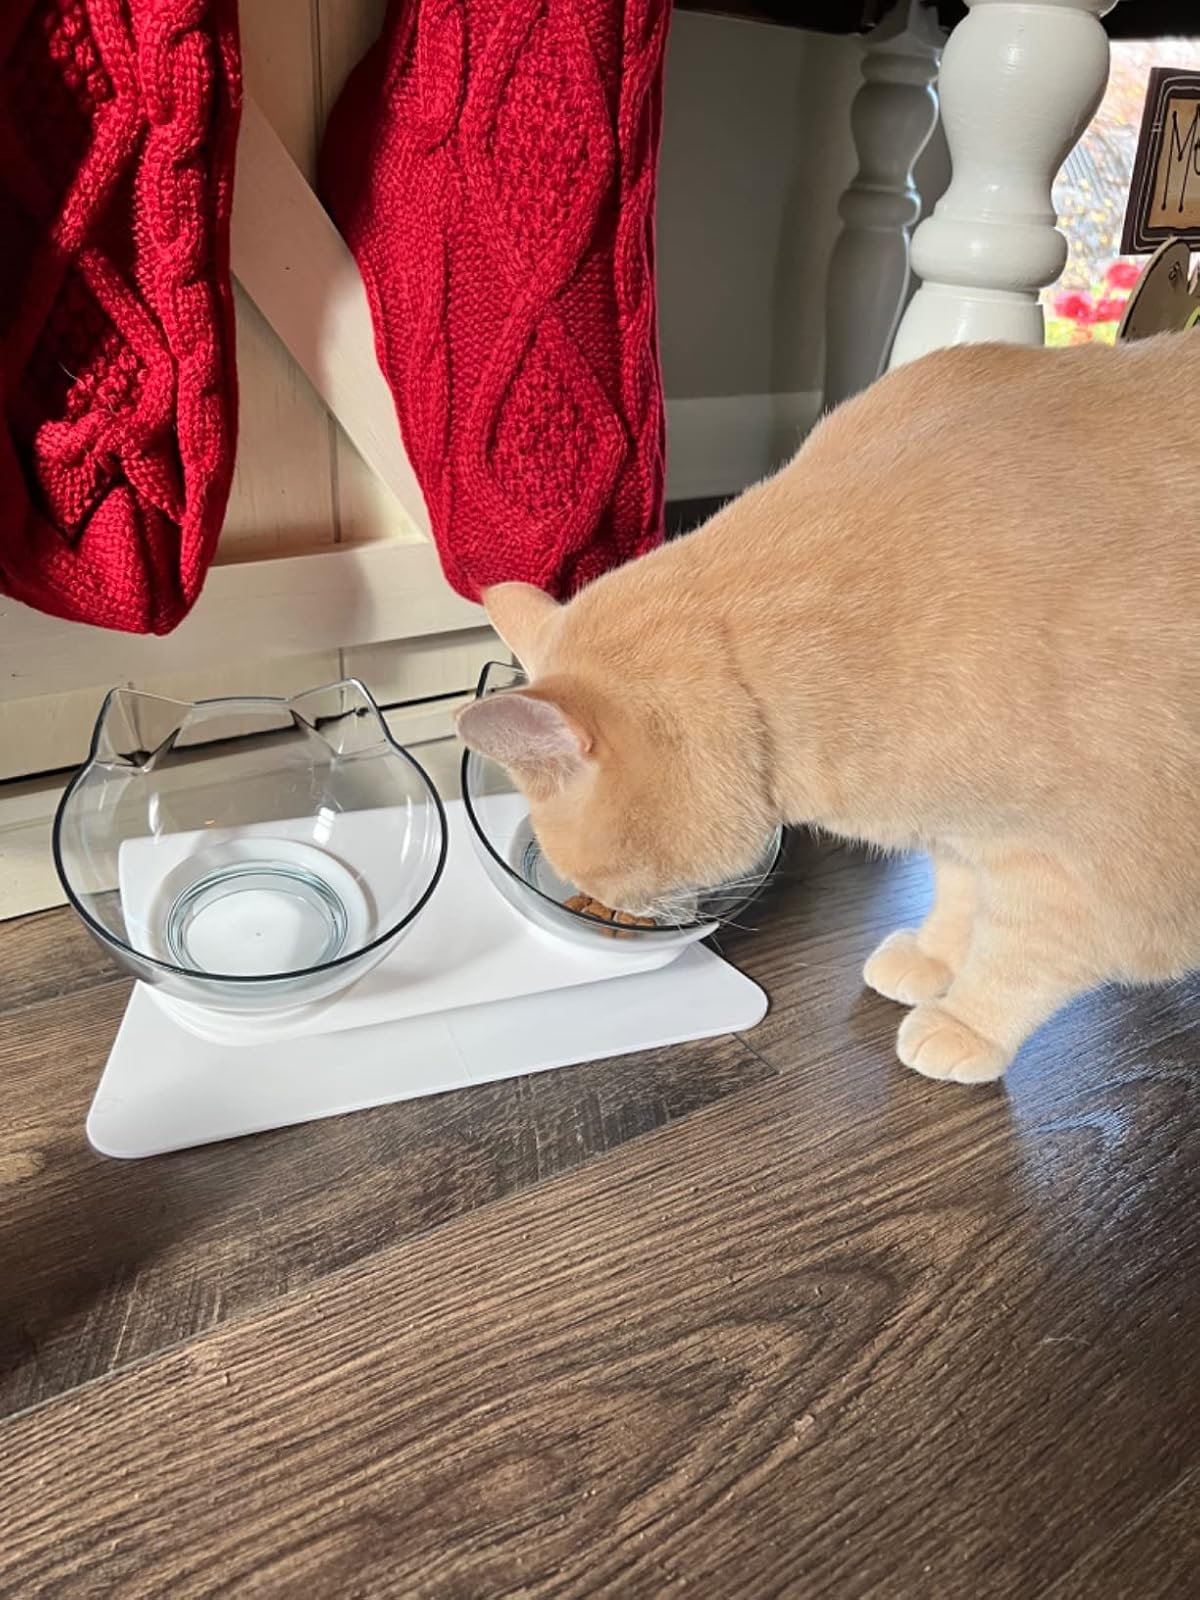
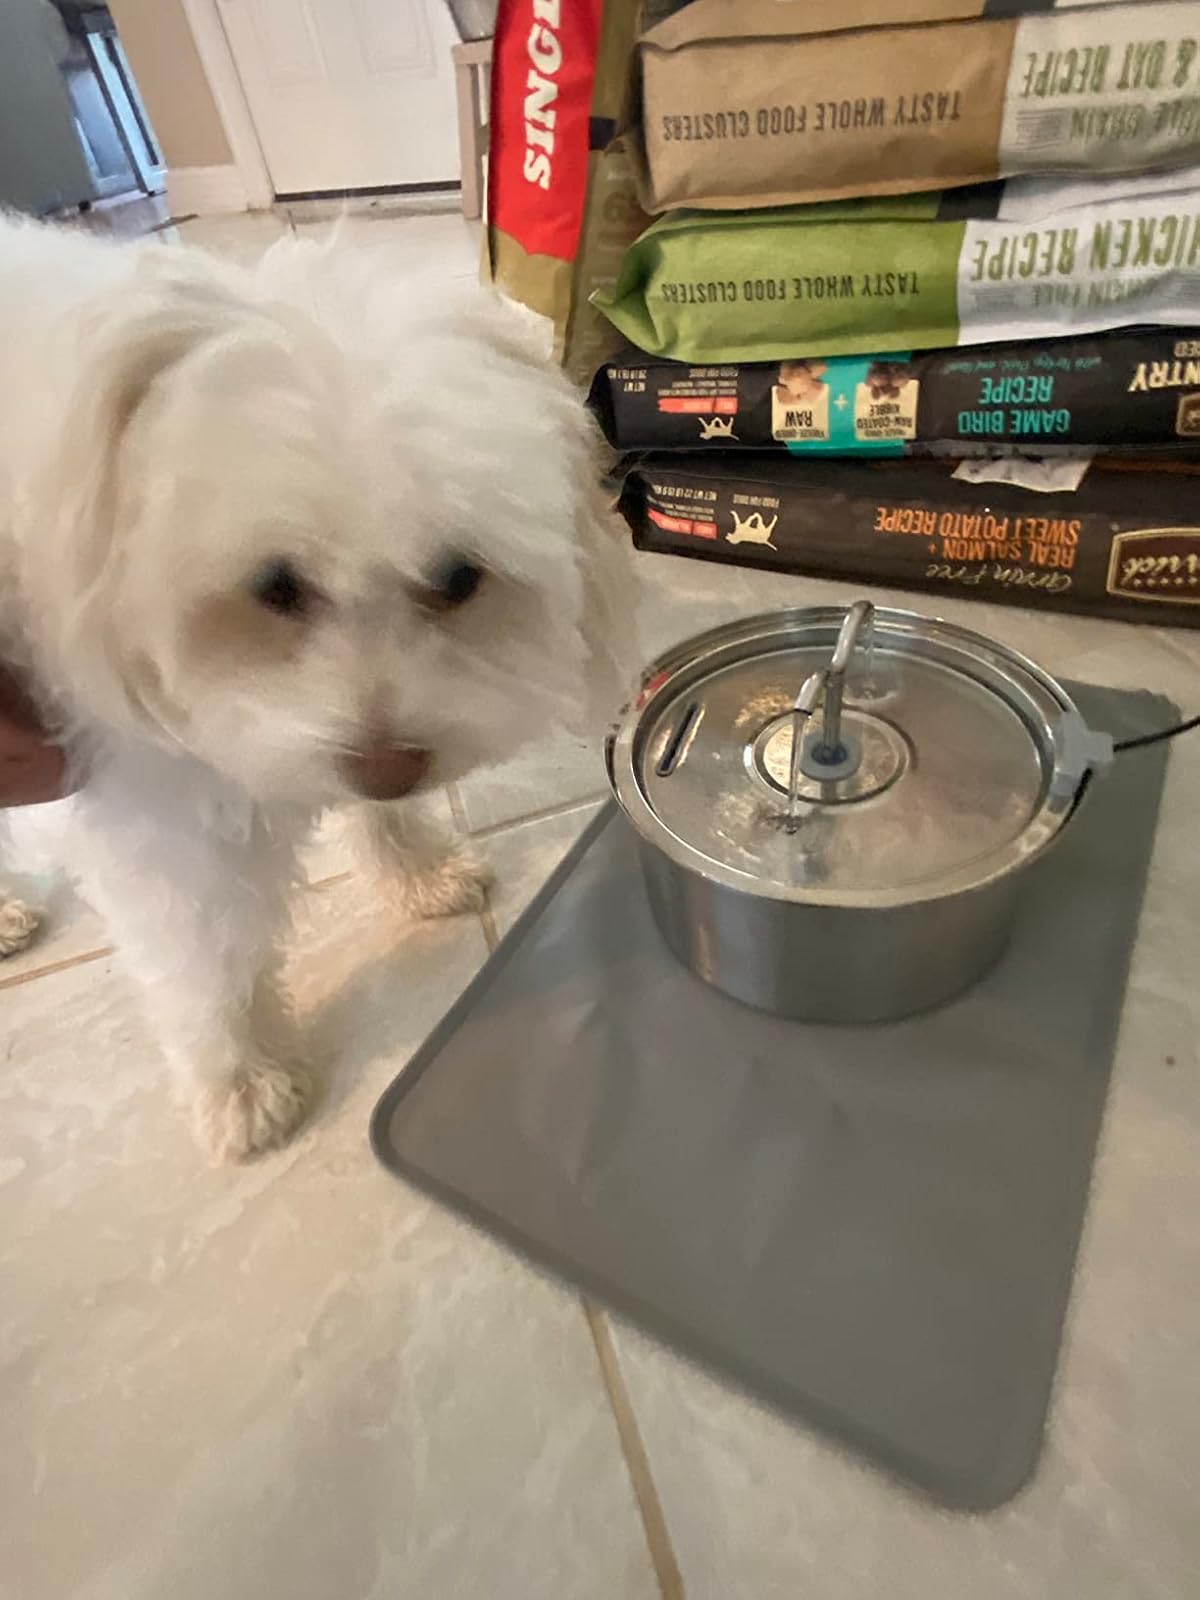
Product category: items_bowl
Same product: no